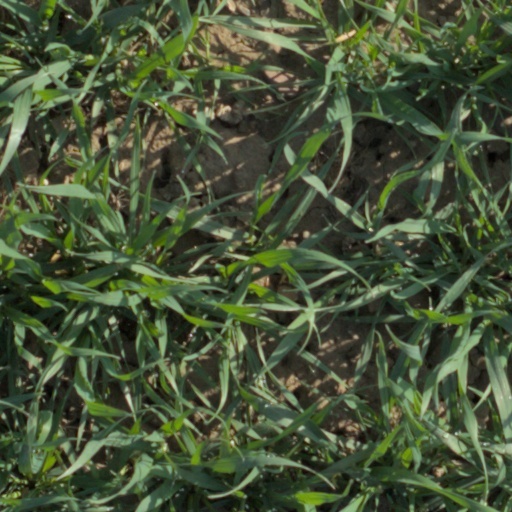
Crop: wheat